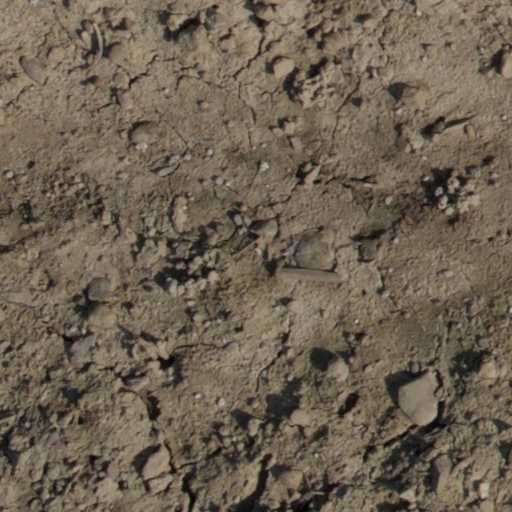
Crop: wheat